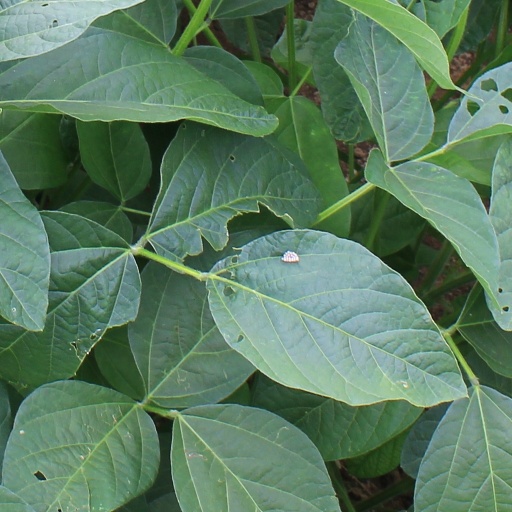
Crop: soybean